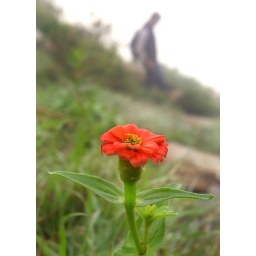
A birght colored rare flower found in skandagiri hill